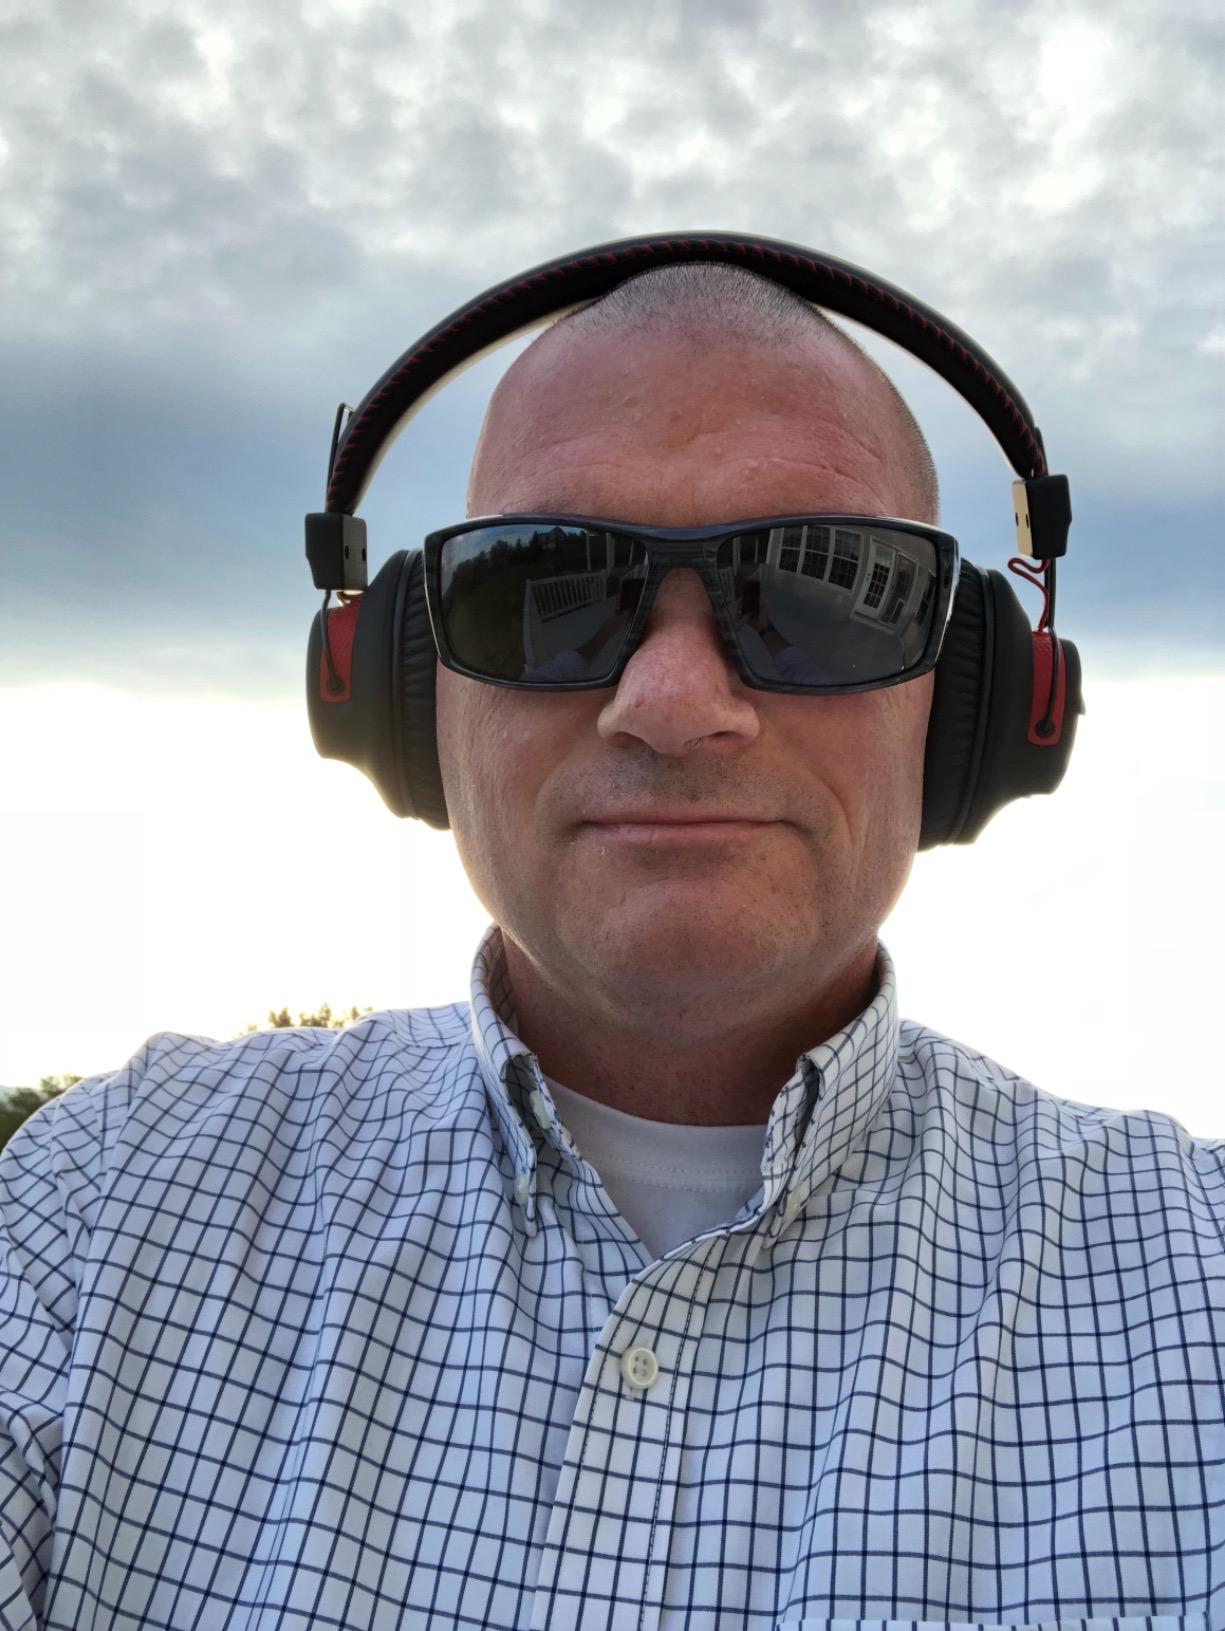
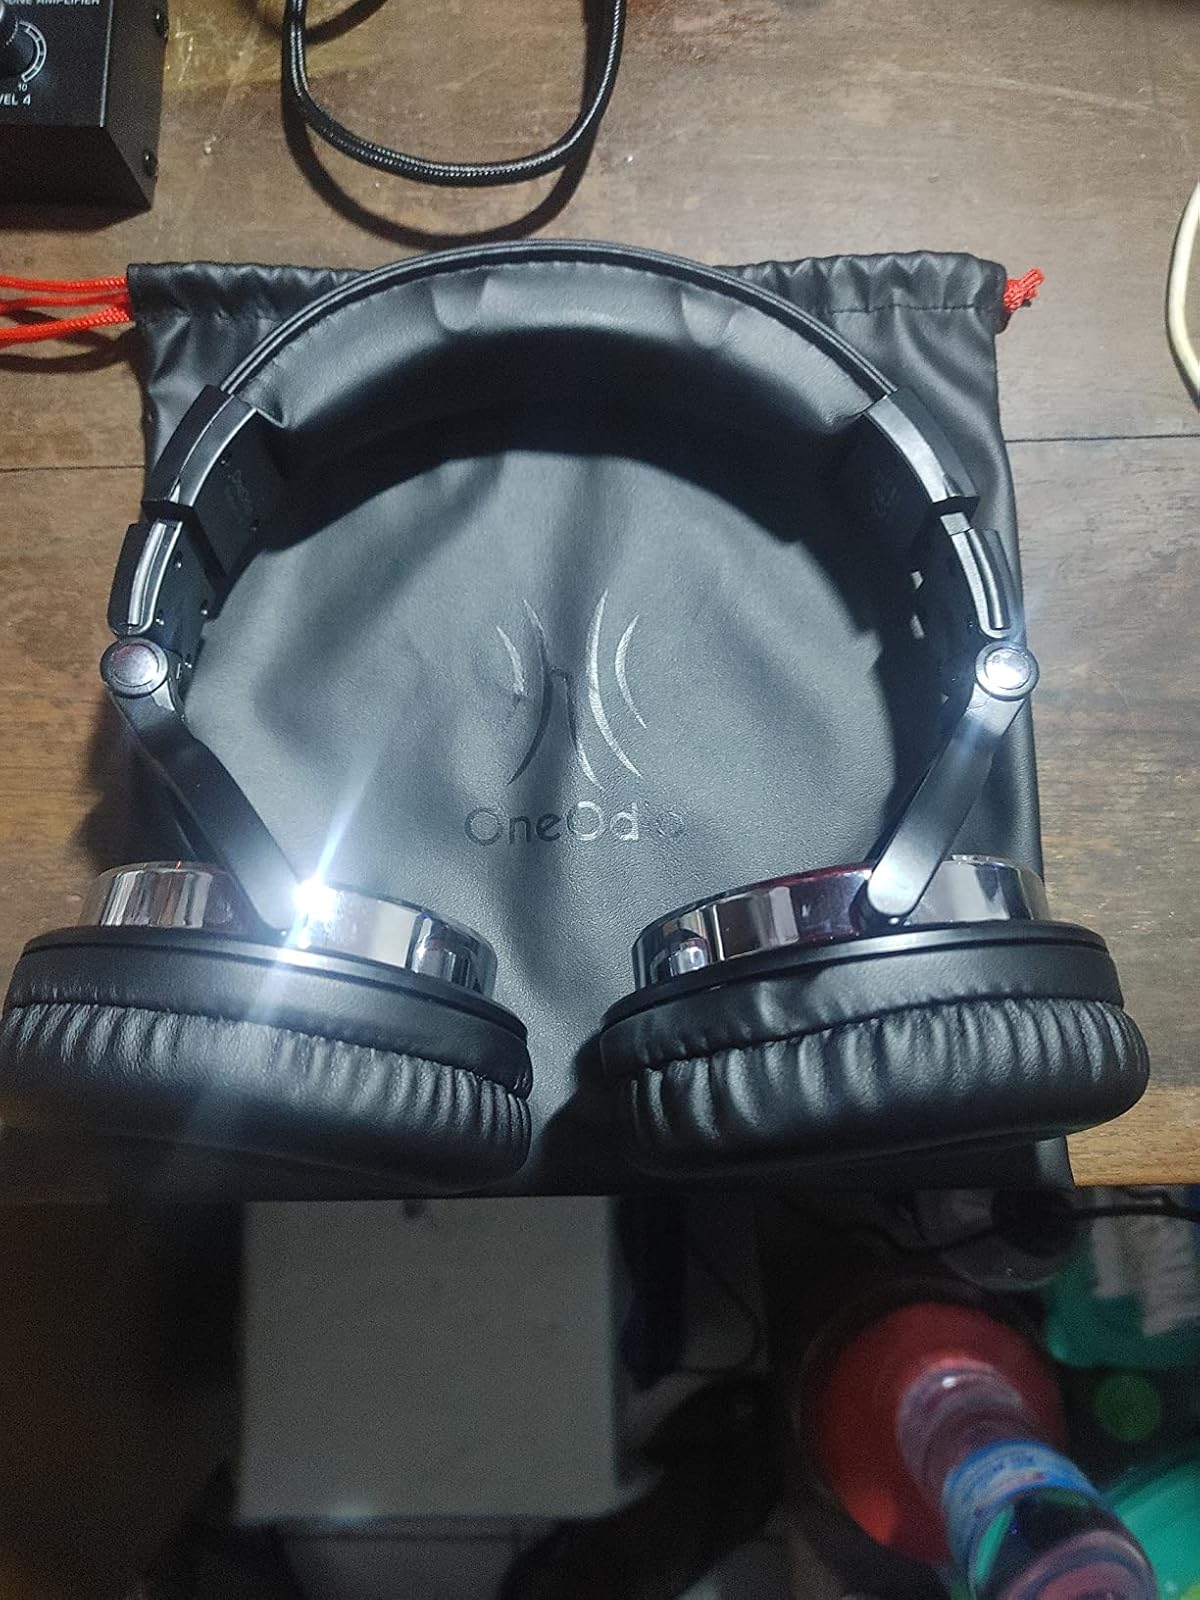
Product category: headphones
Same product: no